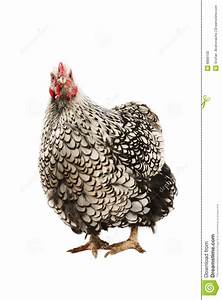
Label: gallina